Zero Punctuation

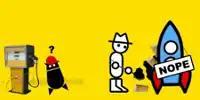
Typical "Zero Punctuation" imagery, illustrating Croshaw's confusion with obtaining spaceship fuel in "Starbound"

In "Zero Punctuation", Croshaw usually reviews a game in a highly critical manner using rapid-fire speech delivery accompanied by minimalistic cartoon imagery and animation on a distinctive yellow background, which illustrates what is being said or provides an ironic counterpoint to it. Subtle references or jokes may be inserted to the visuals for comic effect or to add additional context to the narration. His reviews are intended to be humorous with constant usage of puns, analogies, metaphors, and dark humour accompanied by frequent use of profanity. Croshaw usually substitutes the main character or himself with his own avatar, a cartoon man distinguished by a trilby, with other cartoon people in the same style representing the main characters in a video game, celebrities, video game programmers, or friends of Croshaw. Another character used often is an imp-like creature (originally meant to resemble a "darkling" from "The Darkness") which represents antagonists, animals, children, or less important characters from a game. Video games, developers, countries, and other entities are often anthropomorphized as box arts, logos, or flags, respectively, with arms and legs. Croshaw often allegorizes jokes, game details, or video game industry activities with references to, or commentaries on popular culture, politics, and history.